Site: brandenburg
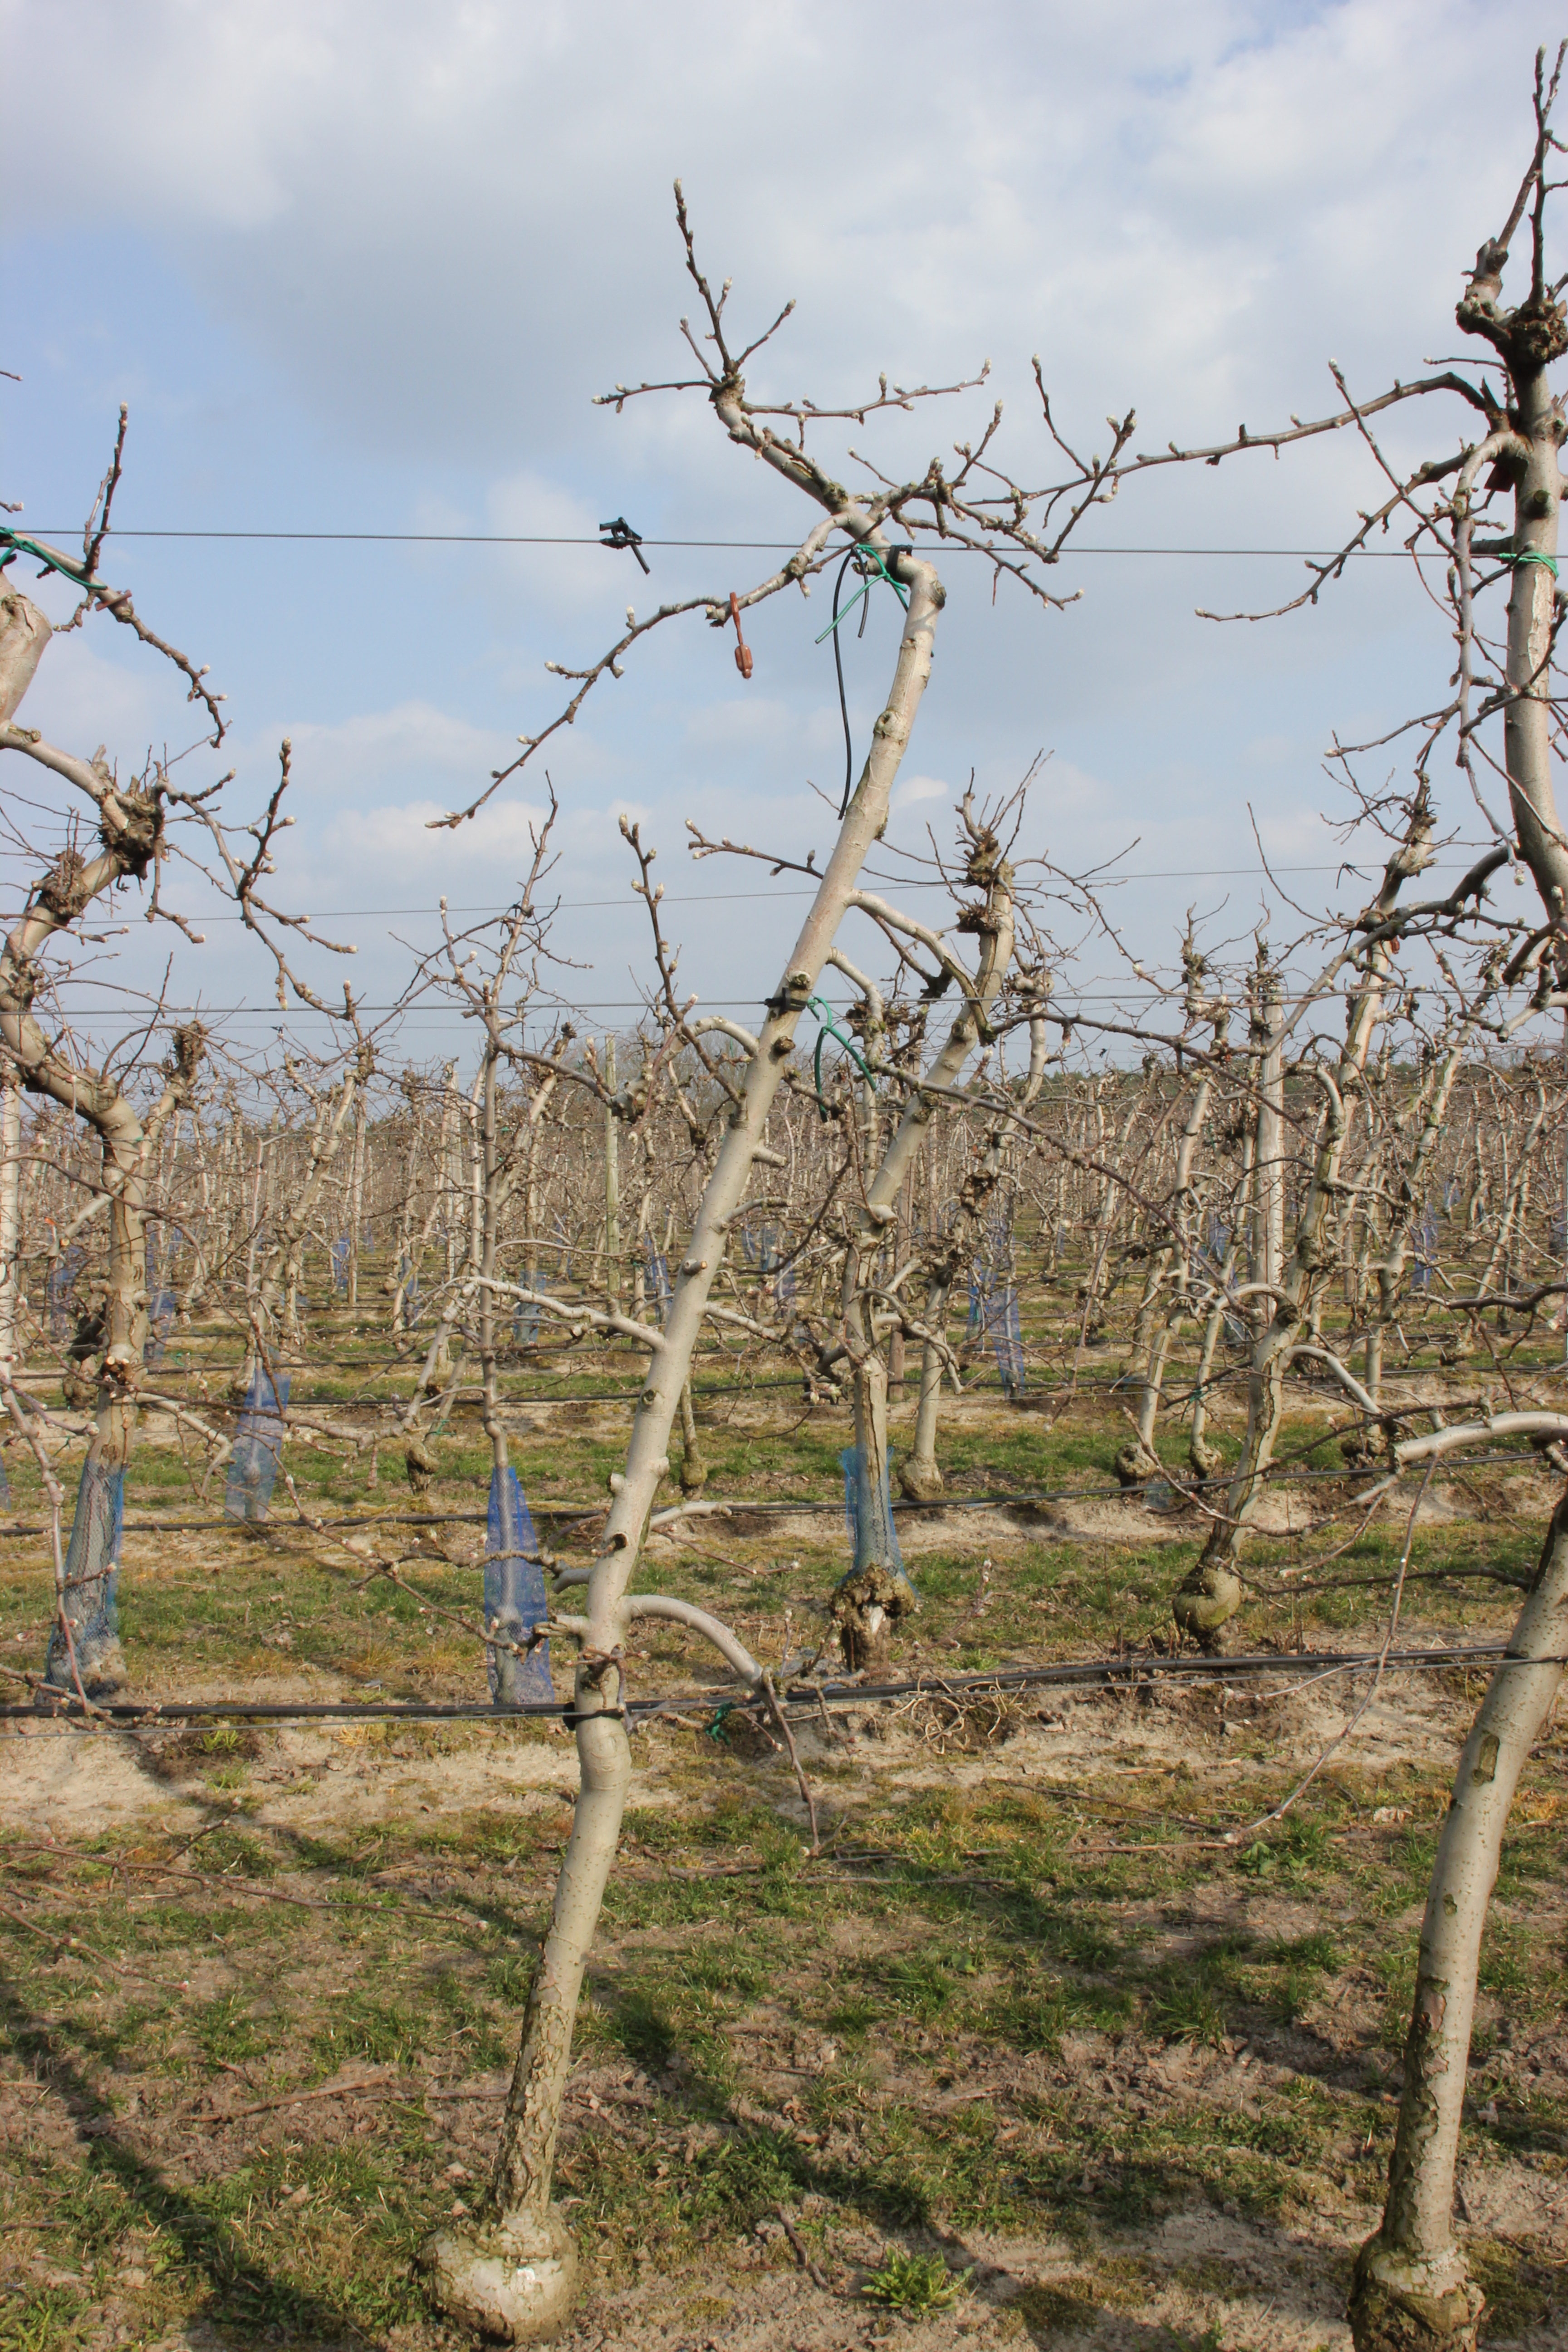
Growth stage (BBCH 03): Bud development